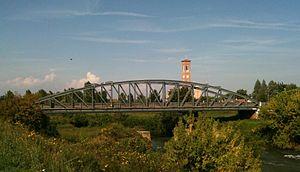
Ponte San Nicolò est une commune italienne de la province de Padoue dans la région Vénétie en Italie.